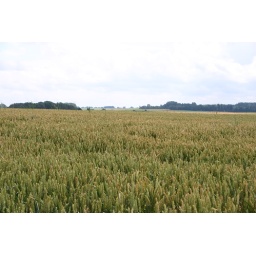
Wheat field near the monument